Morgan Doctor

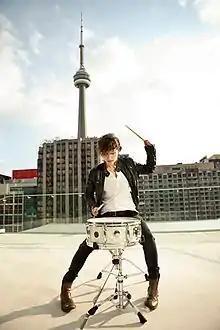
photo by Connie Tsang

Morgan Doctor (date of birth unknown) is an American–Canadian musician who is a solo artist, and film composer living in Toronto, Ontario and Los Angeles.